Václav Mánes

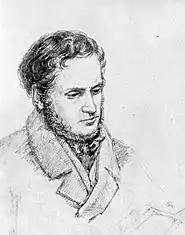
"Portrait of Václav Mánes" by Josef Mánes (1838)

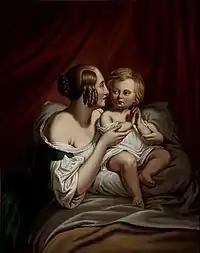
Lady with Child

Václav Mánes (c. 1793 – 31 January 1858) was a Czech painter. He was the brother of Antonín Mánes and uncle of Quido and Josef Mánes and Amalie Mánesová, all of whom were also painters. Little is known of him; even the date of his birth is uncertain. He never married; living and working in Antonín's household for the duration of his career.